Sarah, Duchess of York

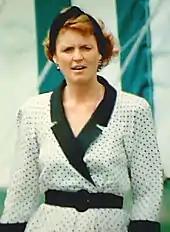
The Duchess of York at the Royal Welsh Show, 1991

In 1987, the Duke and Duchess of York undertook a 25-day tour of Canada. In February 1987, Sarah got a private pilot's licence and, after passing a 40-hour training course that was paid for by Lord Hanson as a wedding gift, was presented with her wings at RAF Benson in December. On 22 January 1988, during the trip to New York to attend a fundraising event, Sarah was attacked by a young man at the entrance of her hotel. The man, who was screaming "murderers 3/8" and had the Irish Republican Army flag in his hands when he rushed at Sarah, was "charged with attempted assault on the Duchess and assault on a federal agent". Later, a State Department press officer stated that "she was unharmed in the incident". In March 1988, the Duke and Duchess of York visited California. The trip was described by two British newspapers as a "brash, vulgar, excessive, weak-humored exhibition by two royals". The couple was defended by city officials of Los Angeles who stated that the criticism was "awful" and offensive, and observers described the Duke and his wife's behaviour as friendly and said that they fulfilled their duties. In May 1989, Sarah went on an official solo trip to Berlin.